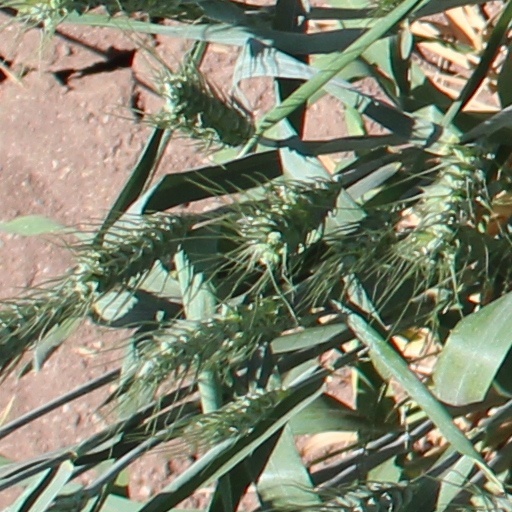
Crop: wheat